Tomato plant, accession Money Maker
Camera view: bottom (45 deg); turntable rotation: 90 degrees
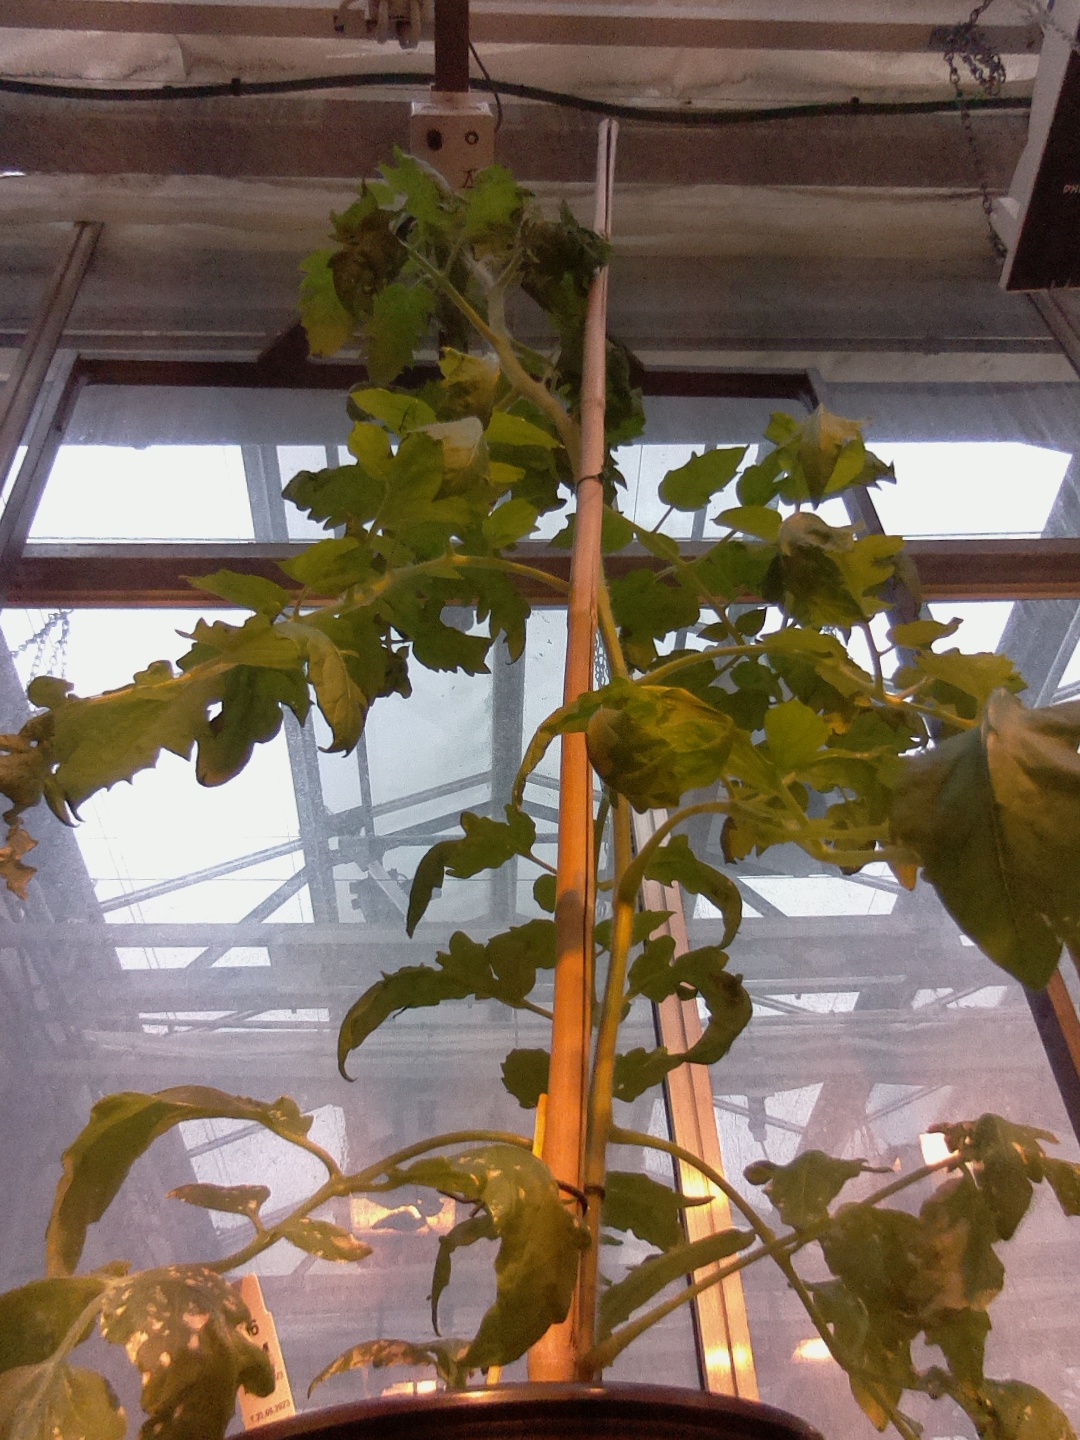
BBCH growth stage 55: 5 inflorescences visible